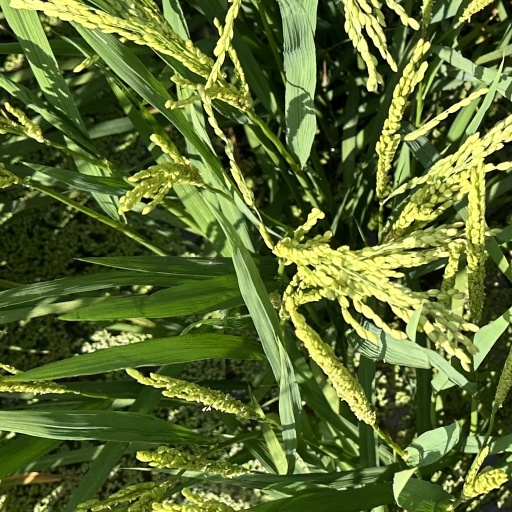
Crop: rice